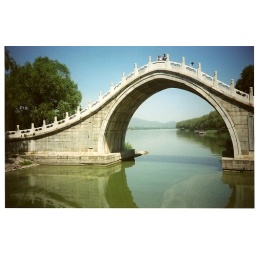
water under the bridge